Samothrace

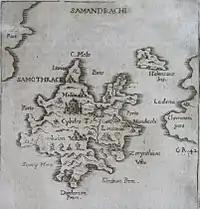
Samothrachi by Francesco Piacenza, 1688

St Theophanes died in Samothrace in 818. The Byzantines ruled until 1204, when Venetians took their place, only to be dislodged in 1355 by a Genoese family, the Gattilusi. The Ottoman Empire conquered it in 1457 and it was called in Turkish. In the era of Kanuni Sultan Süleyman the island became a vakıf for the Süleymaniye Mosque and its Imaret in İstanbul. During the Ottoman period, it was one of the islands open to settlement among the Boğazönü Islands. The appearance of a person from Samothrace among the new inhabitants of the island of Lemnos in 1490 indicates that the population movements on the island were mostly with the surrounding islands and therefore the coastal areas close to Anatolia. The total tax population of the island in 1519 was 182 soldiers (male population of fighting age). 53 of them were newcomers to the island. There was a total tax population of 220 soldiers here in 1530 (twelve of whom were foreigners). In 1569, there were four settlements and a tax population of 742 soldiers on the island. Seven soldiers of this population were Muslims. The fact that neighborhoods, which are the main features of Ottoman towns and cities, were established in this last date indicates the process of becoming a town. However, in the mid-17th century, Bernard Randolph, while describing the island with Thasos and Imbros, states that all three of the islands were neglected because they were flooded by pirates and there were only two or three villages on each of them. According to Charles Vellay a rebellion against the Ottoman rule and Muslim population by the local population during the Greek War of Independence (1821–1831) led to the massacre of 1,000 inhabitants. The island came under Greek rule in 1913 following the Balkan Wars. It was occupied temporarily by Bulgaria during the Second World War, from 1941 to 1944.